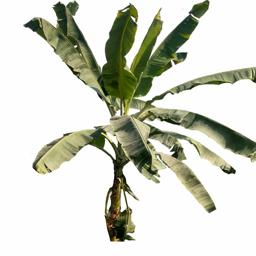
Label: MALBHOG LEAF